Peter Osgood

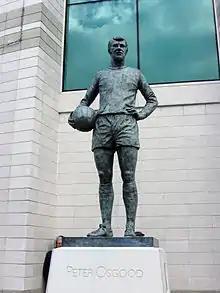
Statue of Peter Osgood outside Stamford Bridge.

In 1981, Osgood opened a pub in Windsor, the Union Inn, with his old strike partner Ian Hutchinson. In the 1990s, Osgood and many of his 1970s colleagues were banned from Stamford Bridge by chairman Ken Bates for perceived criticism of the club. Osgood returned to his role as hospitality host on matchdays in 2003.